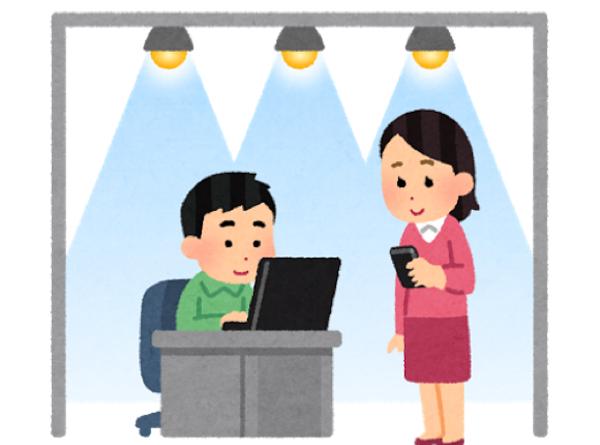
回答: スプリンクラー止め方